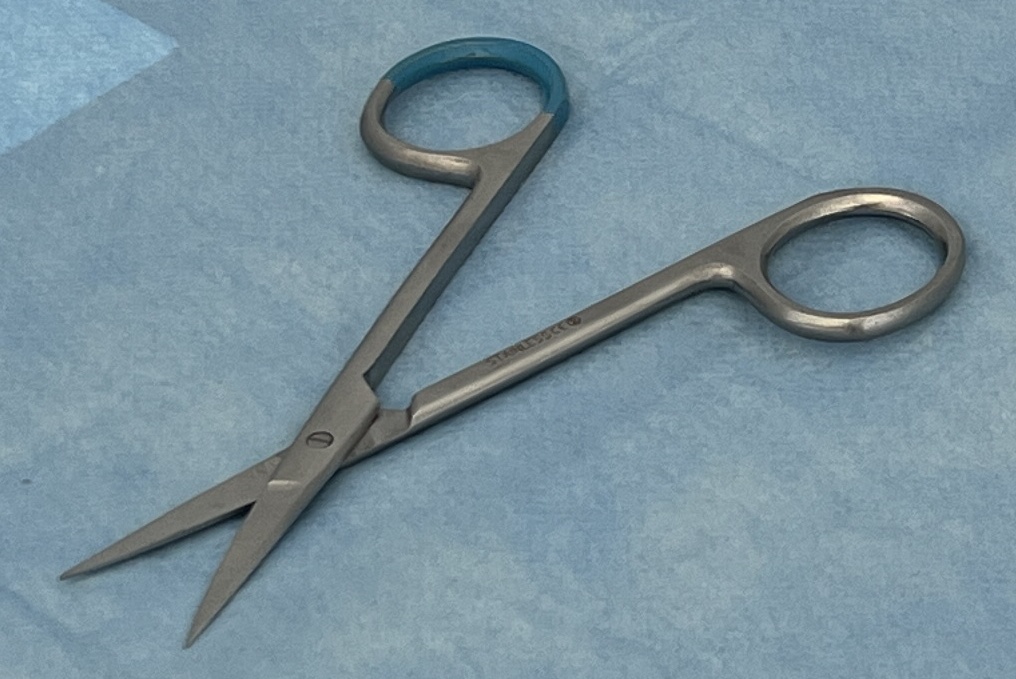
Hinged instrument state: open